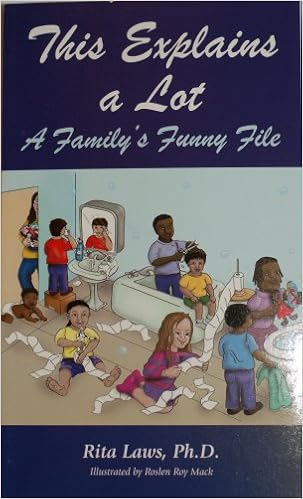
This Explains A Lot - A Family's Funny File
Category: Books
About the Author After divorce made her a single parent, Rita Laws, Ph.D., chose laughter as one of her coping mechanisms. With a large family built through birth and adoption, and an average ratio of at least one pet per child, there was never a shortage of situations to laugh about. A former schoolteacher, Laws has been a freelance writer and author for over 20 years. She and her three youngest children currently rides in Oklahoma.
Features: What do you do if you find yourself the single parent of ten sons, two daughters and a menagerie of pets? Try laughing! Join the Laws family on a journey of jocularity as they navigate the intricacies of calling pigs, mummifying toys, and searching for Houdiniesque hamsters. Find out about crab milk, how much your knees weigh, if birds can hide in broccoli, and which color crayon is dysfunctional. The answers to these and other questions can be found in this little book.